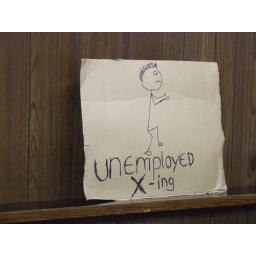
Impromtu sign made by a teen travelling on the bus with us